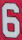
Number: 6